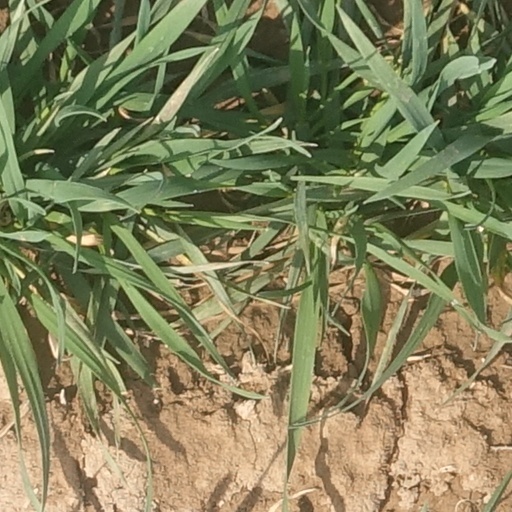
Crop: wheat